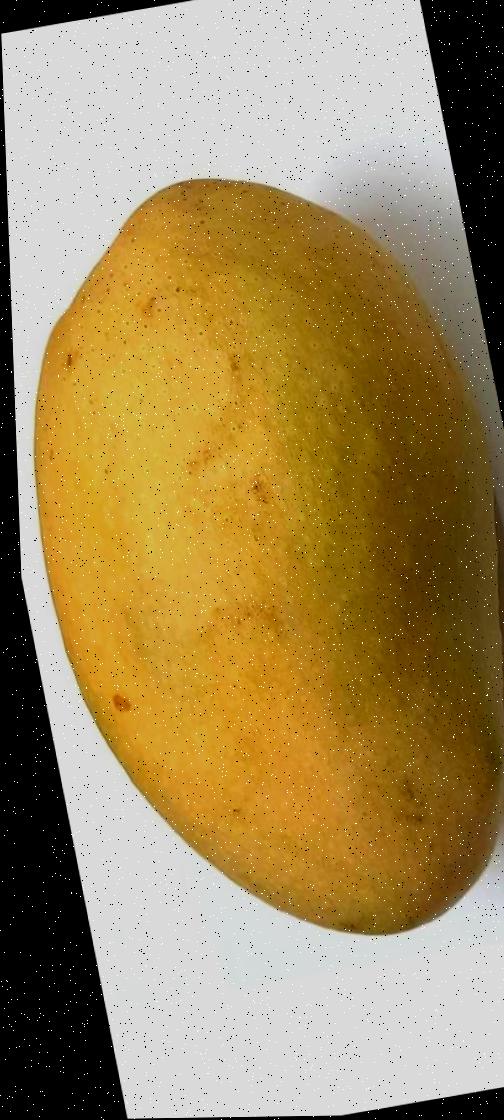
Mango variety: Fazli Shurmai